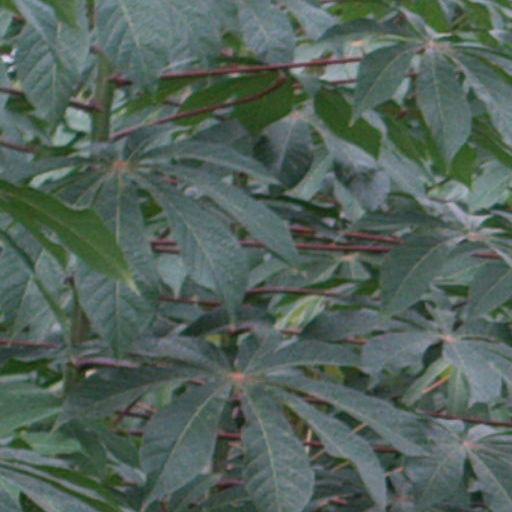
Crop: cassava